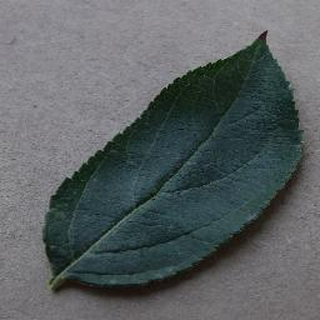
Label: healthy_apple